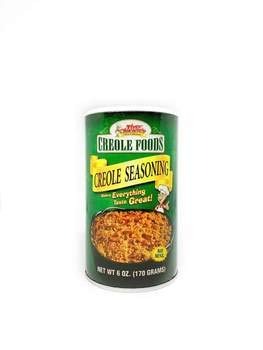
Item Name: Tony Chachere creole seasoning
Value: 3.0
Unit: Count

Price: 12.99